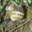
Label: snail